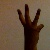
The image shows a hand gesture representing the number 6 in Indian Sign Language.